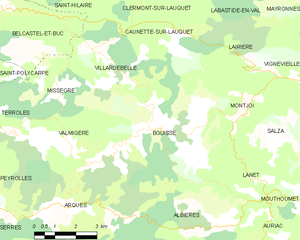
Carte des communes françaises: Bouisse